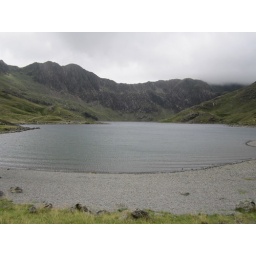
Fresh water lake in Snowdonia.